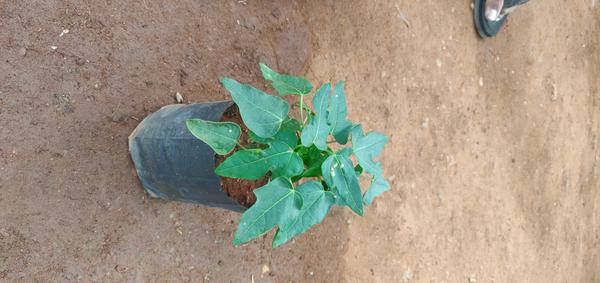
Plant: Pappaya